McKeesport, Pennsylvania

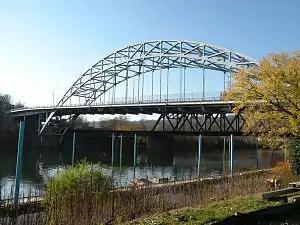
Jerome Street Bridge crossing the Youghiogheny River

McKeesport rose to national importance during the 1900s as a center for manufacturing steel. In 1899, the National Tube Works Company was consolidated with twenty other pipemaking firms in the northeastern United States to form the National Tube Company. In 1901, the National Tube Company and nine other major American steel companies merged to form U.S. Steel.